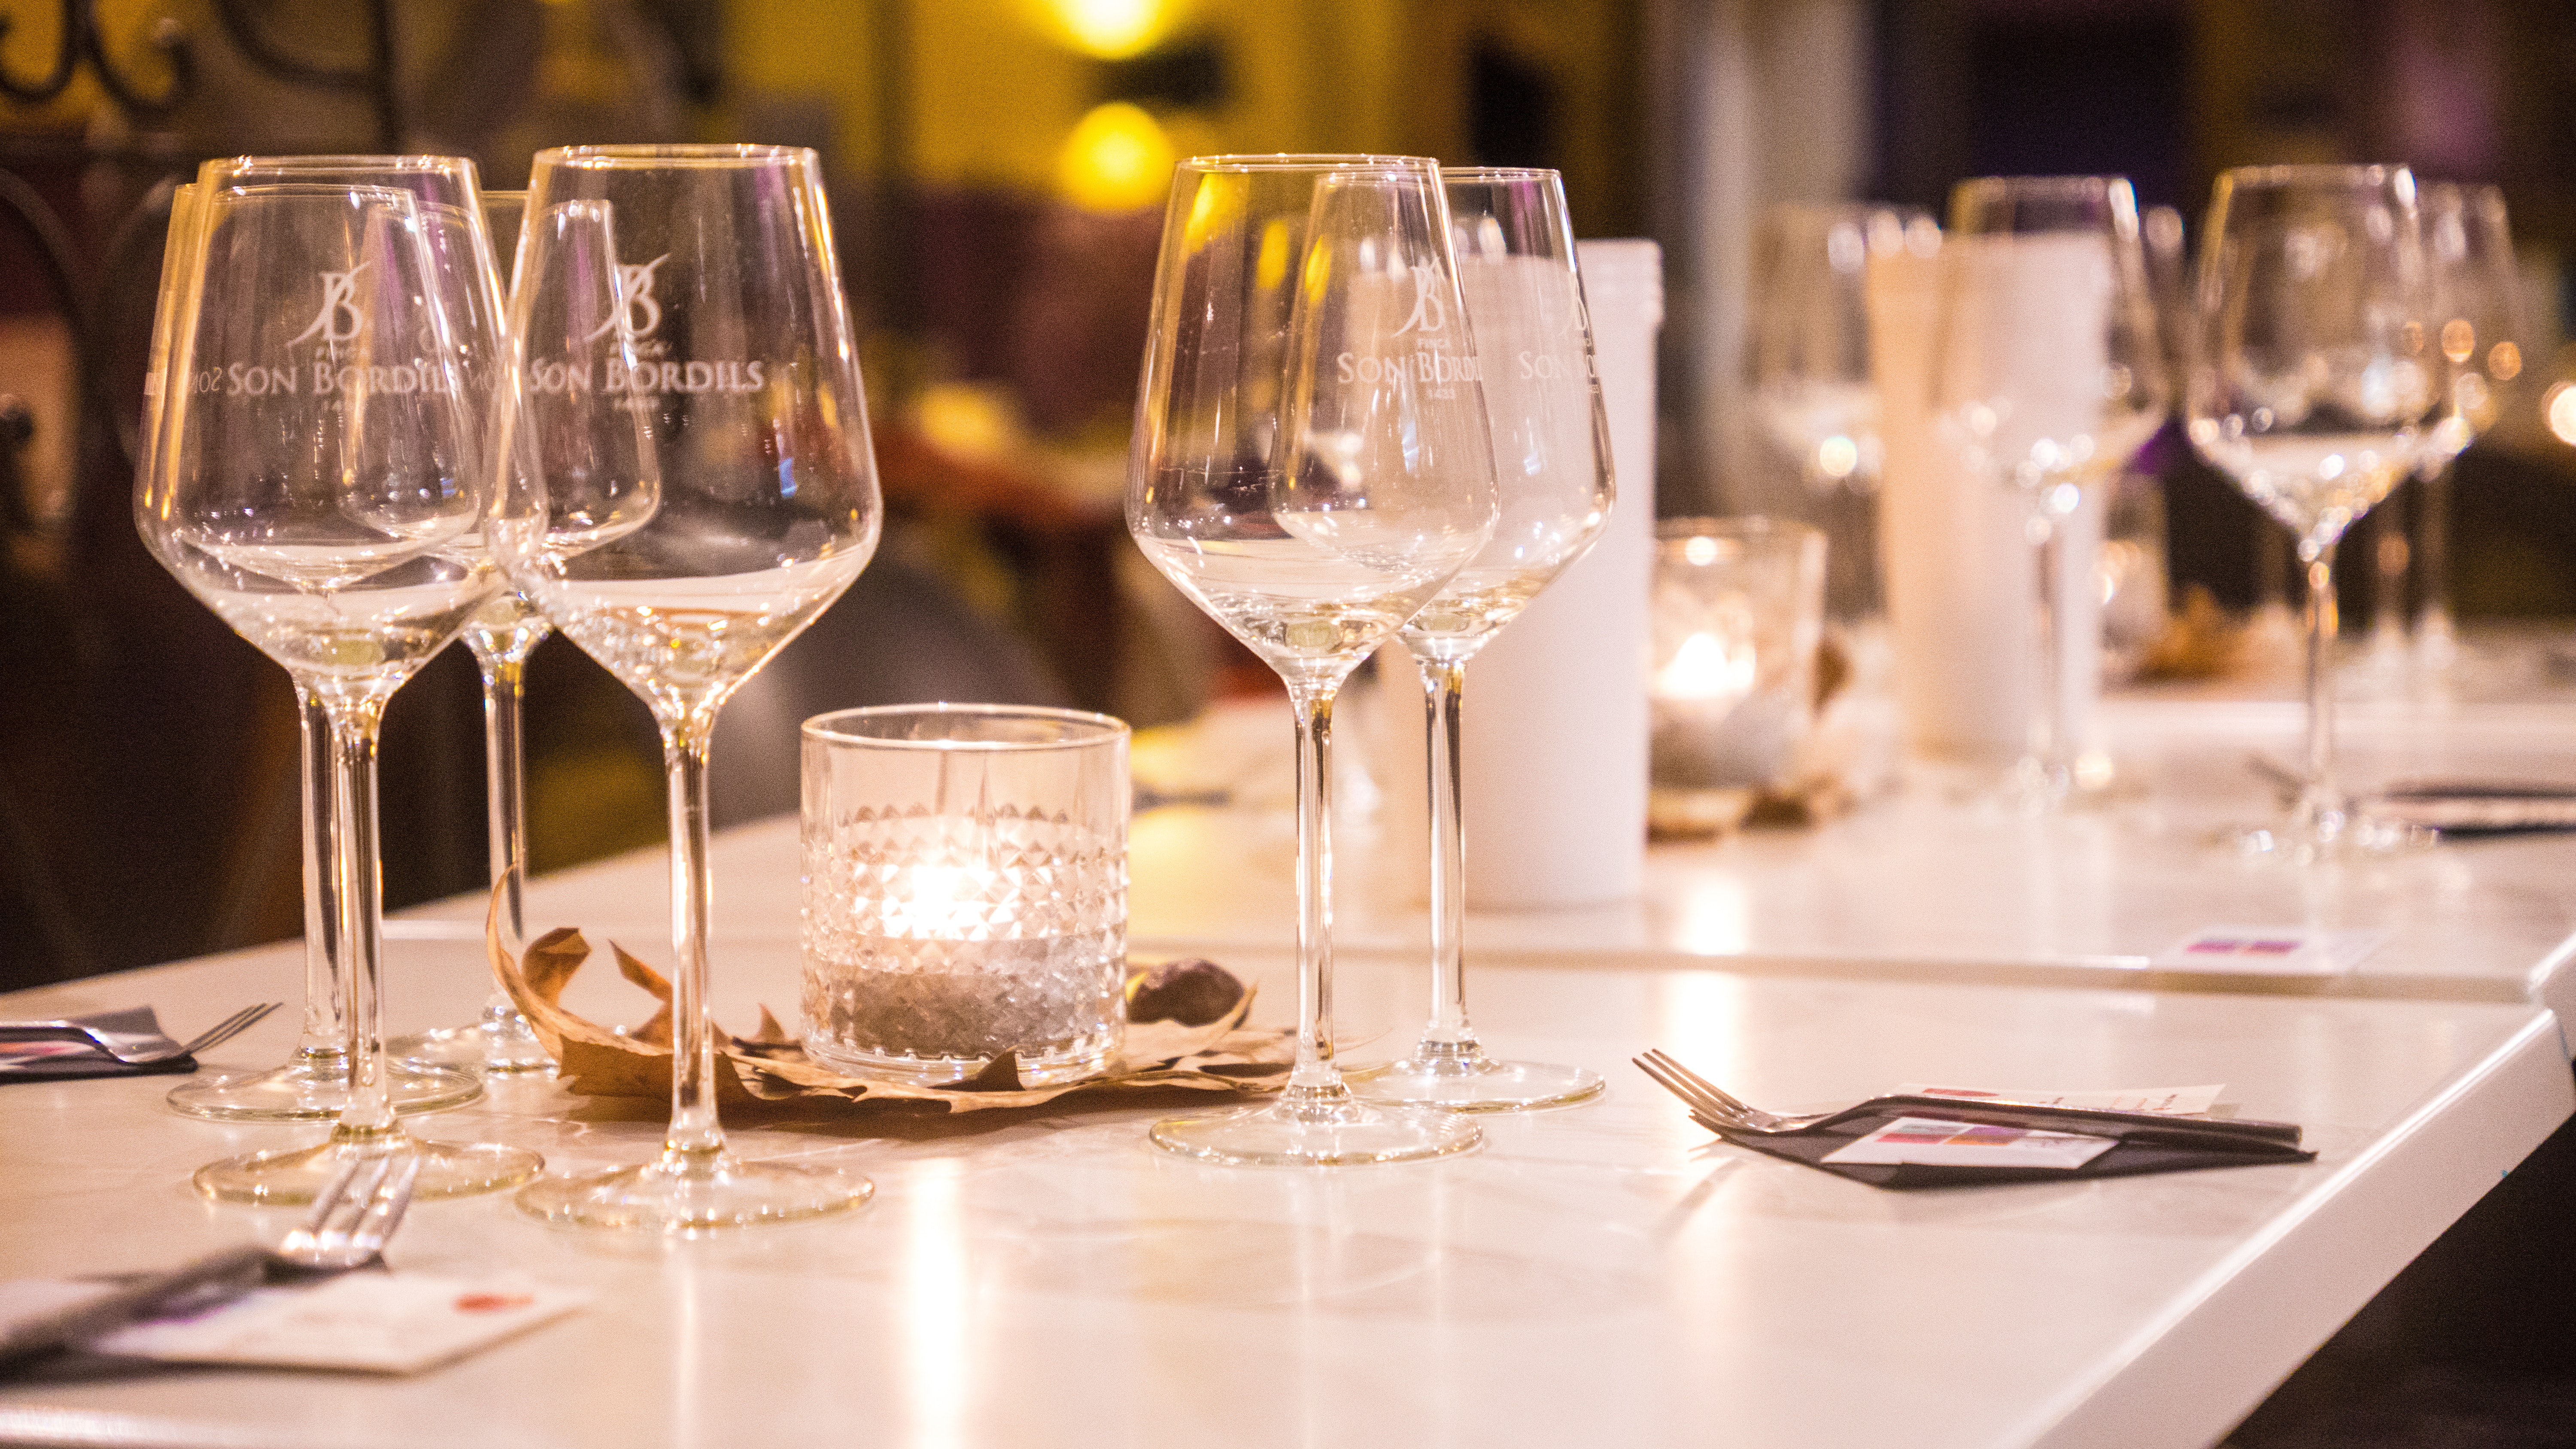
stemware, wine glass, champagne stemware, glass, drinkware, restaurant, tableware, drink, table, rehearsal dinner, event, wine, Snifter, barware, glasses